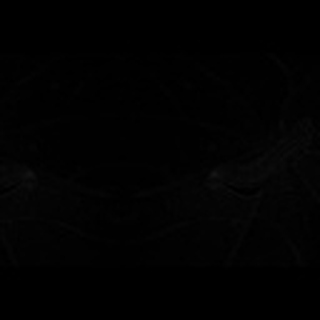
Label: cotton_army_worm